Gadsby (novel)

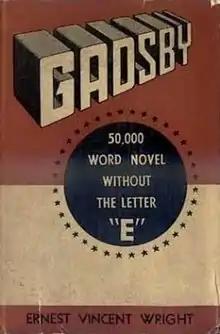
Front dust jacket of the 1939 first edition

Gadsby is a 1939 novel by Ernest Vincent Wright, written without words that contain the letter E, the most common letter in English. A work that deliberately avoids certain letters is known as a lipogram. The plot revolves around the dying fictional city of Branton Hills, which is revitalized as a result of the efforts of protagonist John Gadsby and a youth organizer.